Woodville railway station, Manawatū-Whanganui

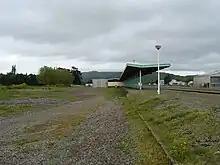
Woodville railway station Wairarapa dock siding and platform

Nationalisation of the Wellington – Manawatu line in 1908 resulted in several operational changes at Woodville. As the line was a superior route to Wellington compared with the Wairarapa Line over the Rimutaka Incline, as much freight as could be diverted to the new route was, and the Napier Express passenger trains were also diverted to run through Woodville via Palmerston North to Wellington. Following the opening of the Rimutaka Tunnel and deviation in 1955, the Wellington – Napier freight trains once again returned to the Wairarapa Line.